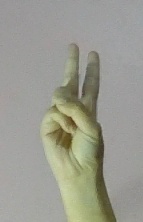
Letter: taa